Jefferson Davis

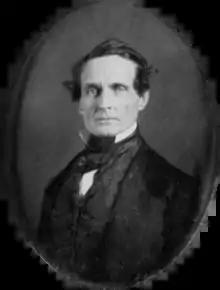
Portrait of Davis looking forward

At the beginning of the Mexican–American War, Mississippi raised a volunteer unit, the First Mississippi Regiment, for the U.S. Army. Davis expressed his interest in joining the regiment if he was elected its colonel, and in the second round of elections in June 1846 he was chosen. He did not give up his position as a U.S. Representative, but left a letter of resignation with his brother Joseph to submit when he thought it was appropriate.